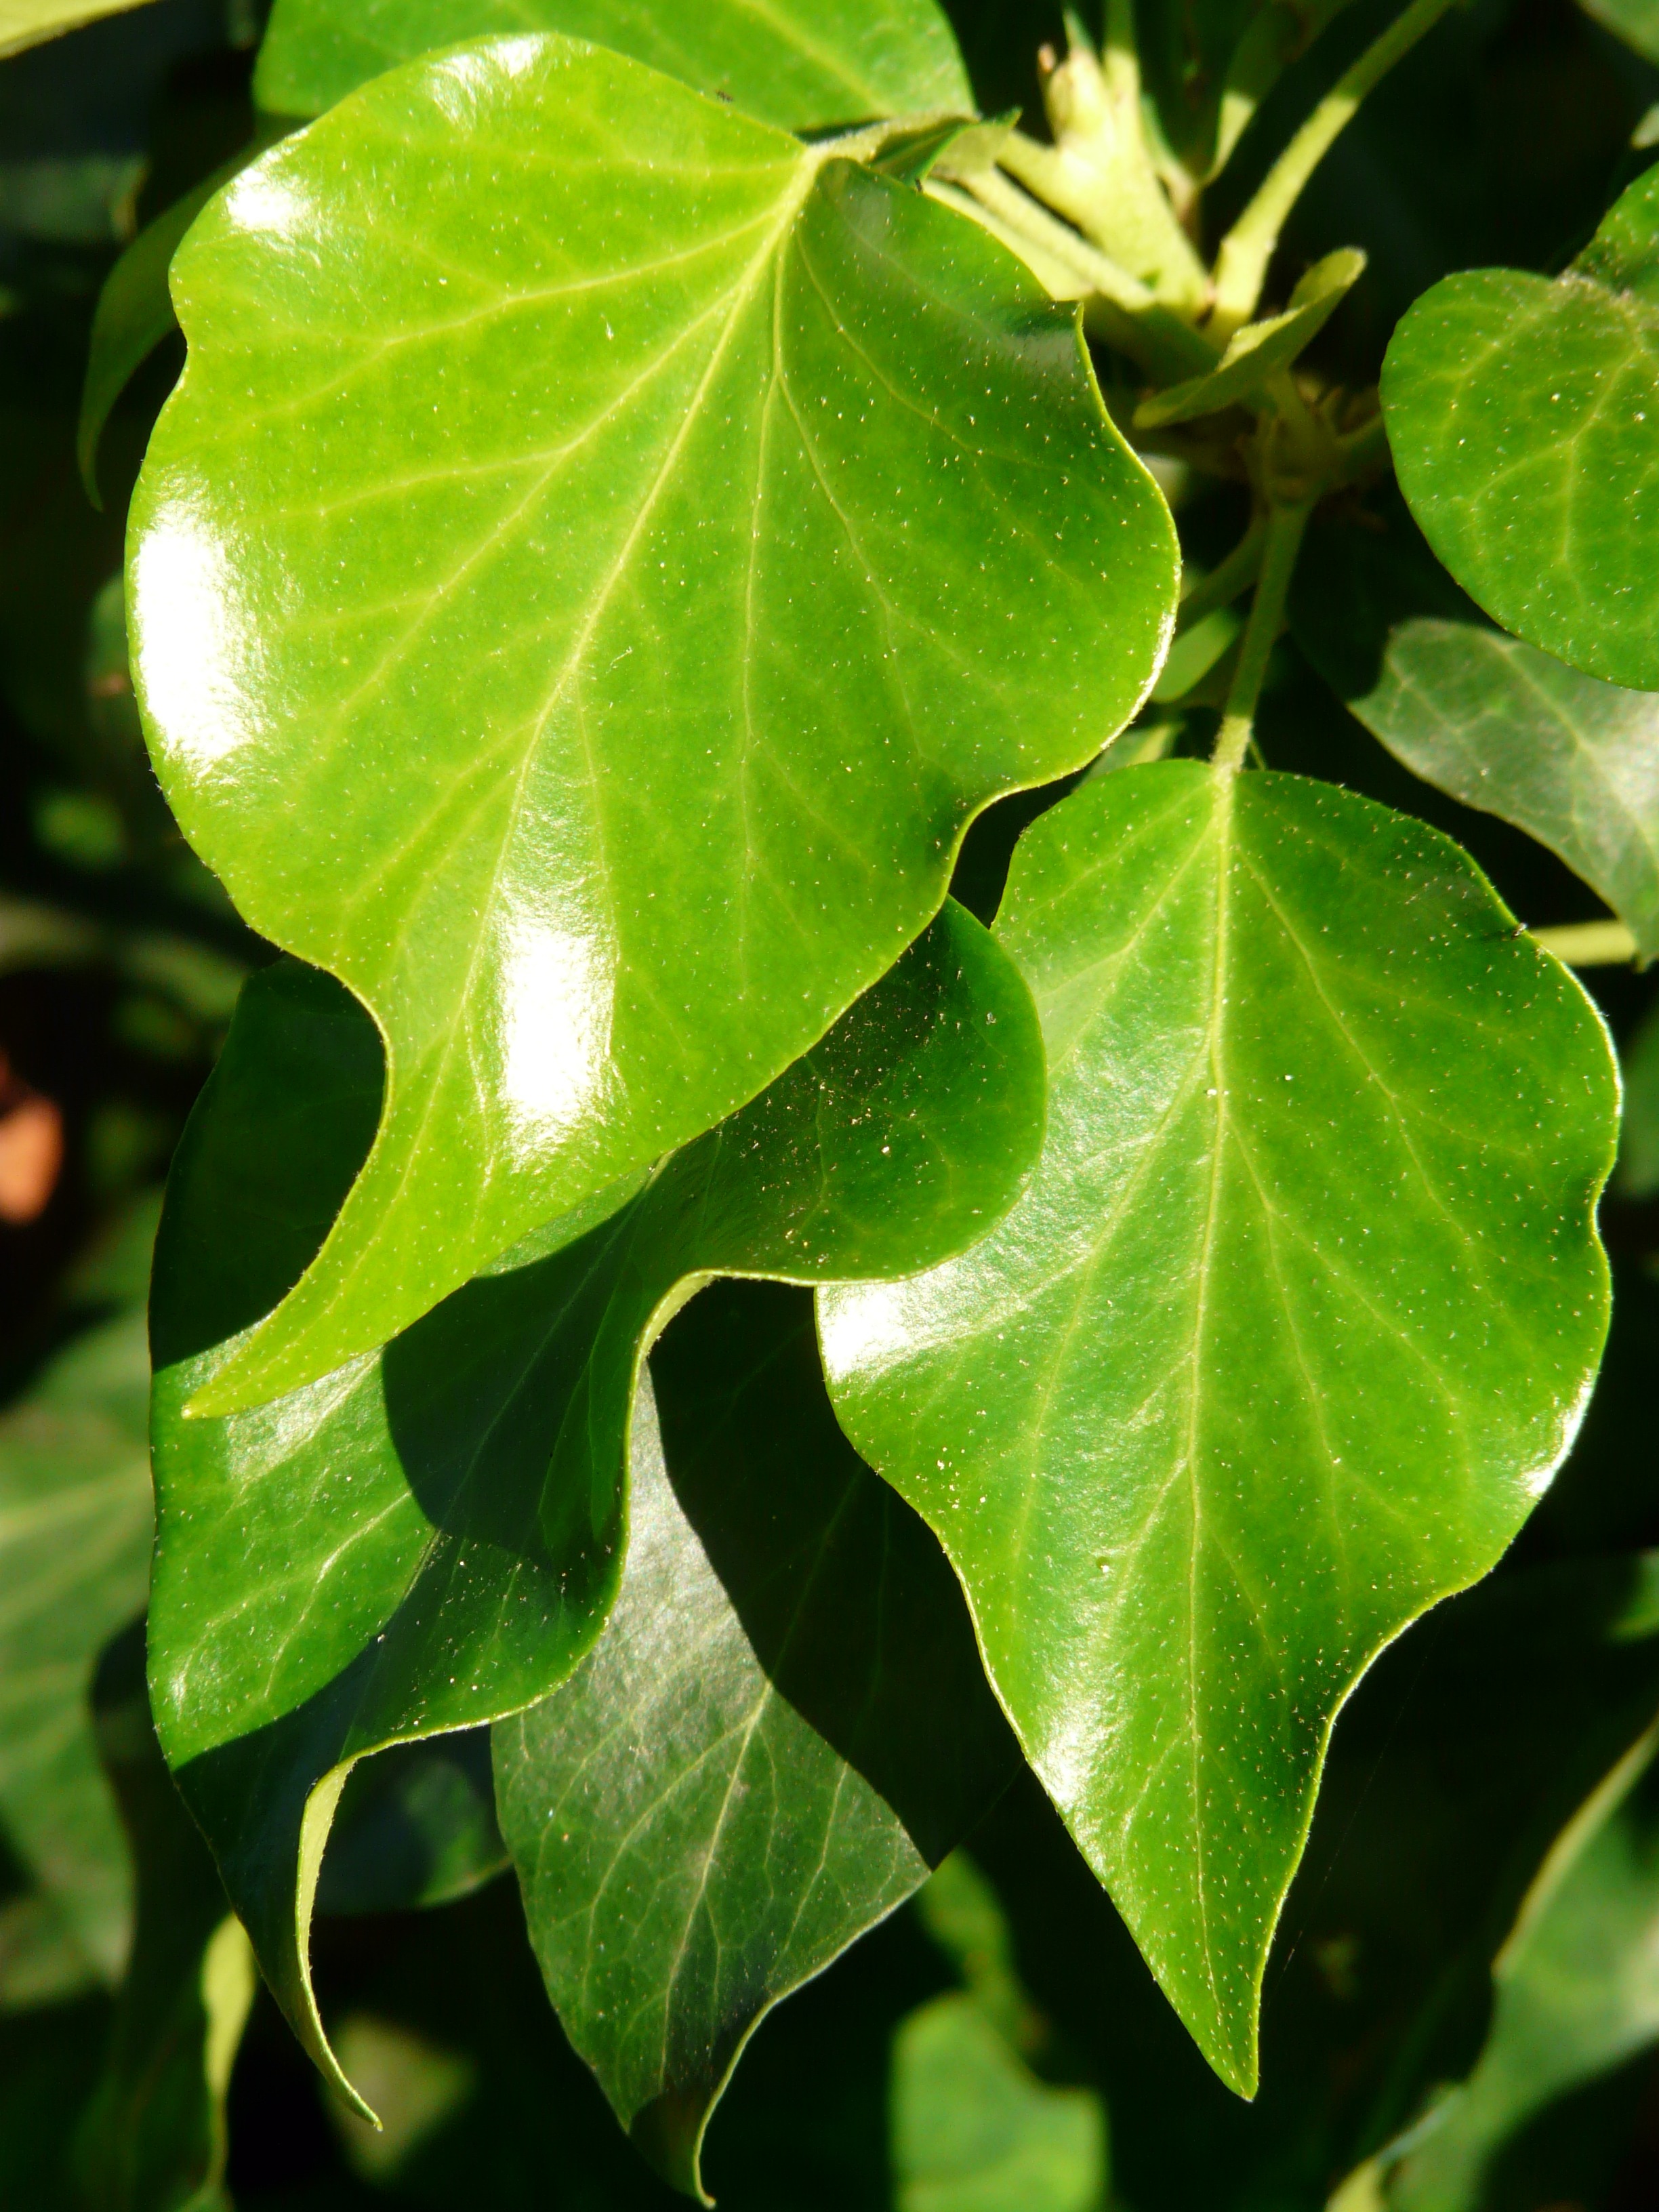
tree, branch, plant, leaf, flower, food, green, produce, ivy, botany, climber, flora, leaves, shrub, hedera, flowering plant, maidenhair tree, common ivy, ivy leaves, hedera helix, woody plant, land plant, apiales